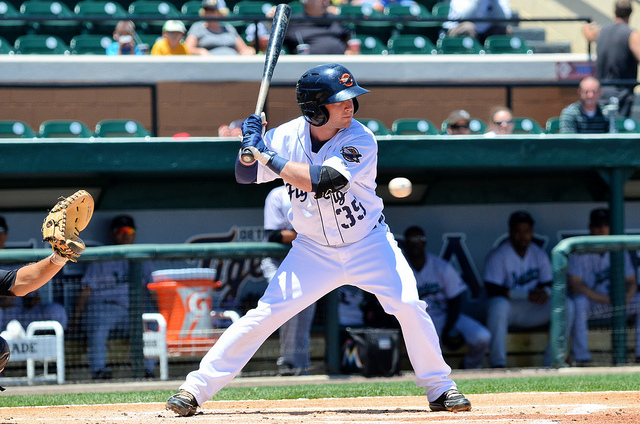
khán giả đang theo dõi cú đánh bóng của cầu thủ đánh bóng